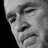
Emotion: sad